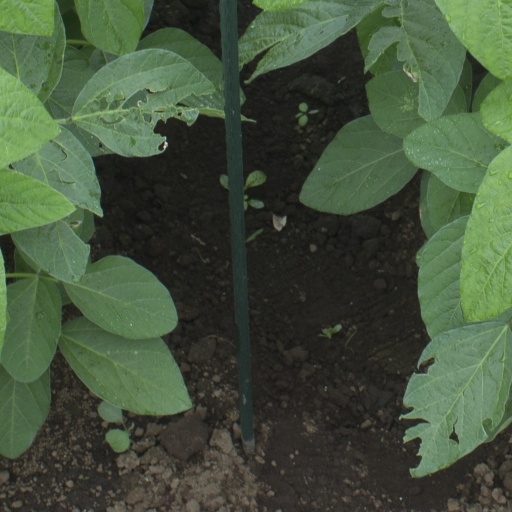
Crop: soybean